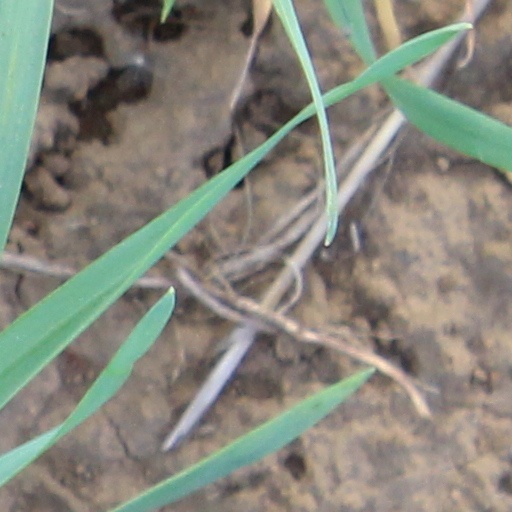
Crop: wheat